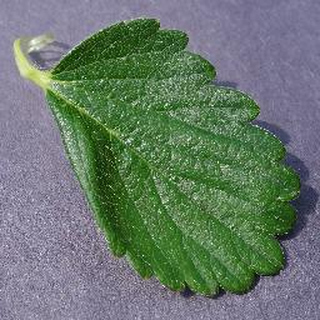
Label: healthy_strawberry